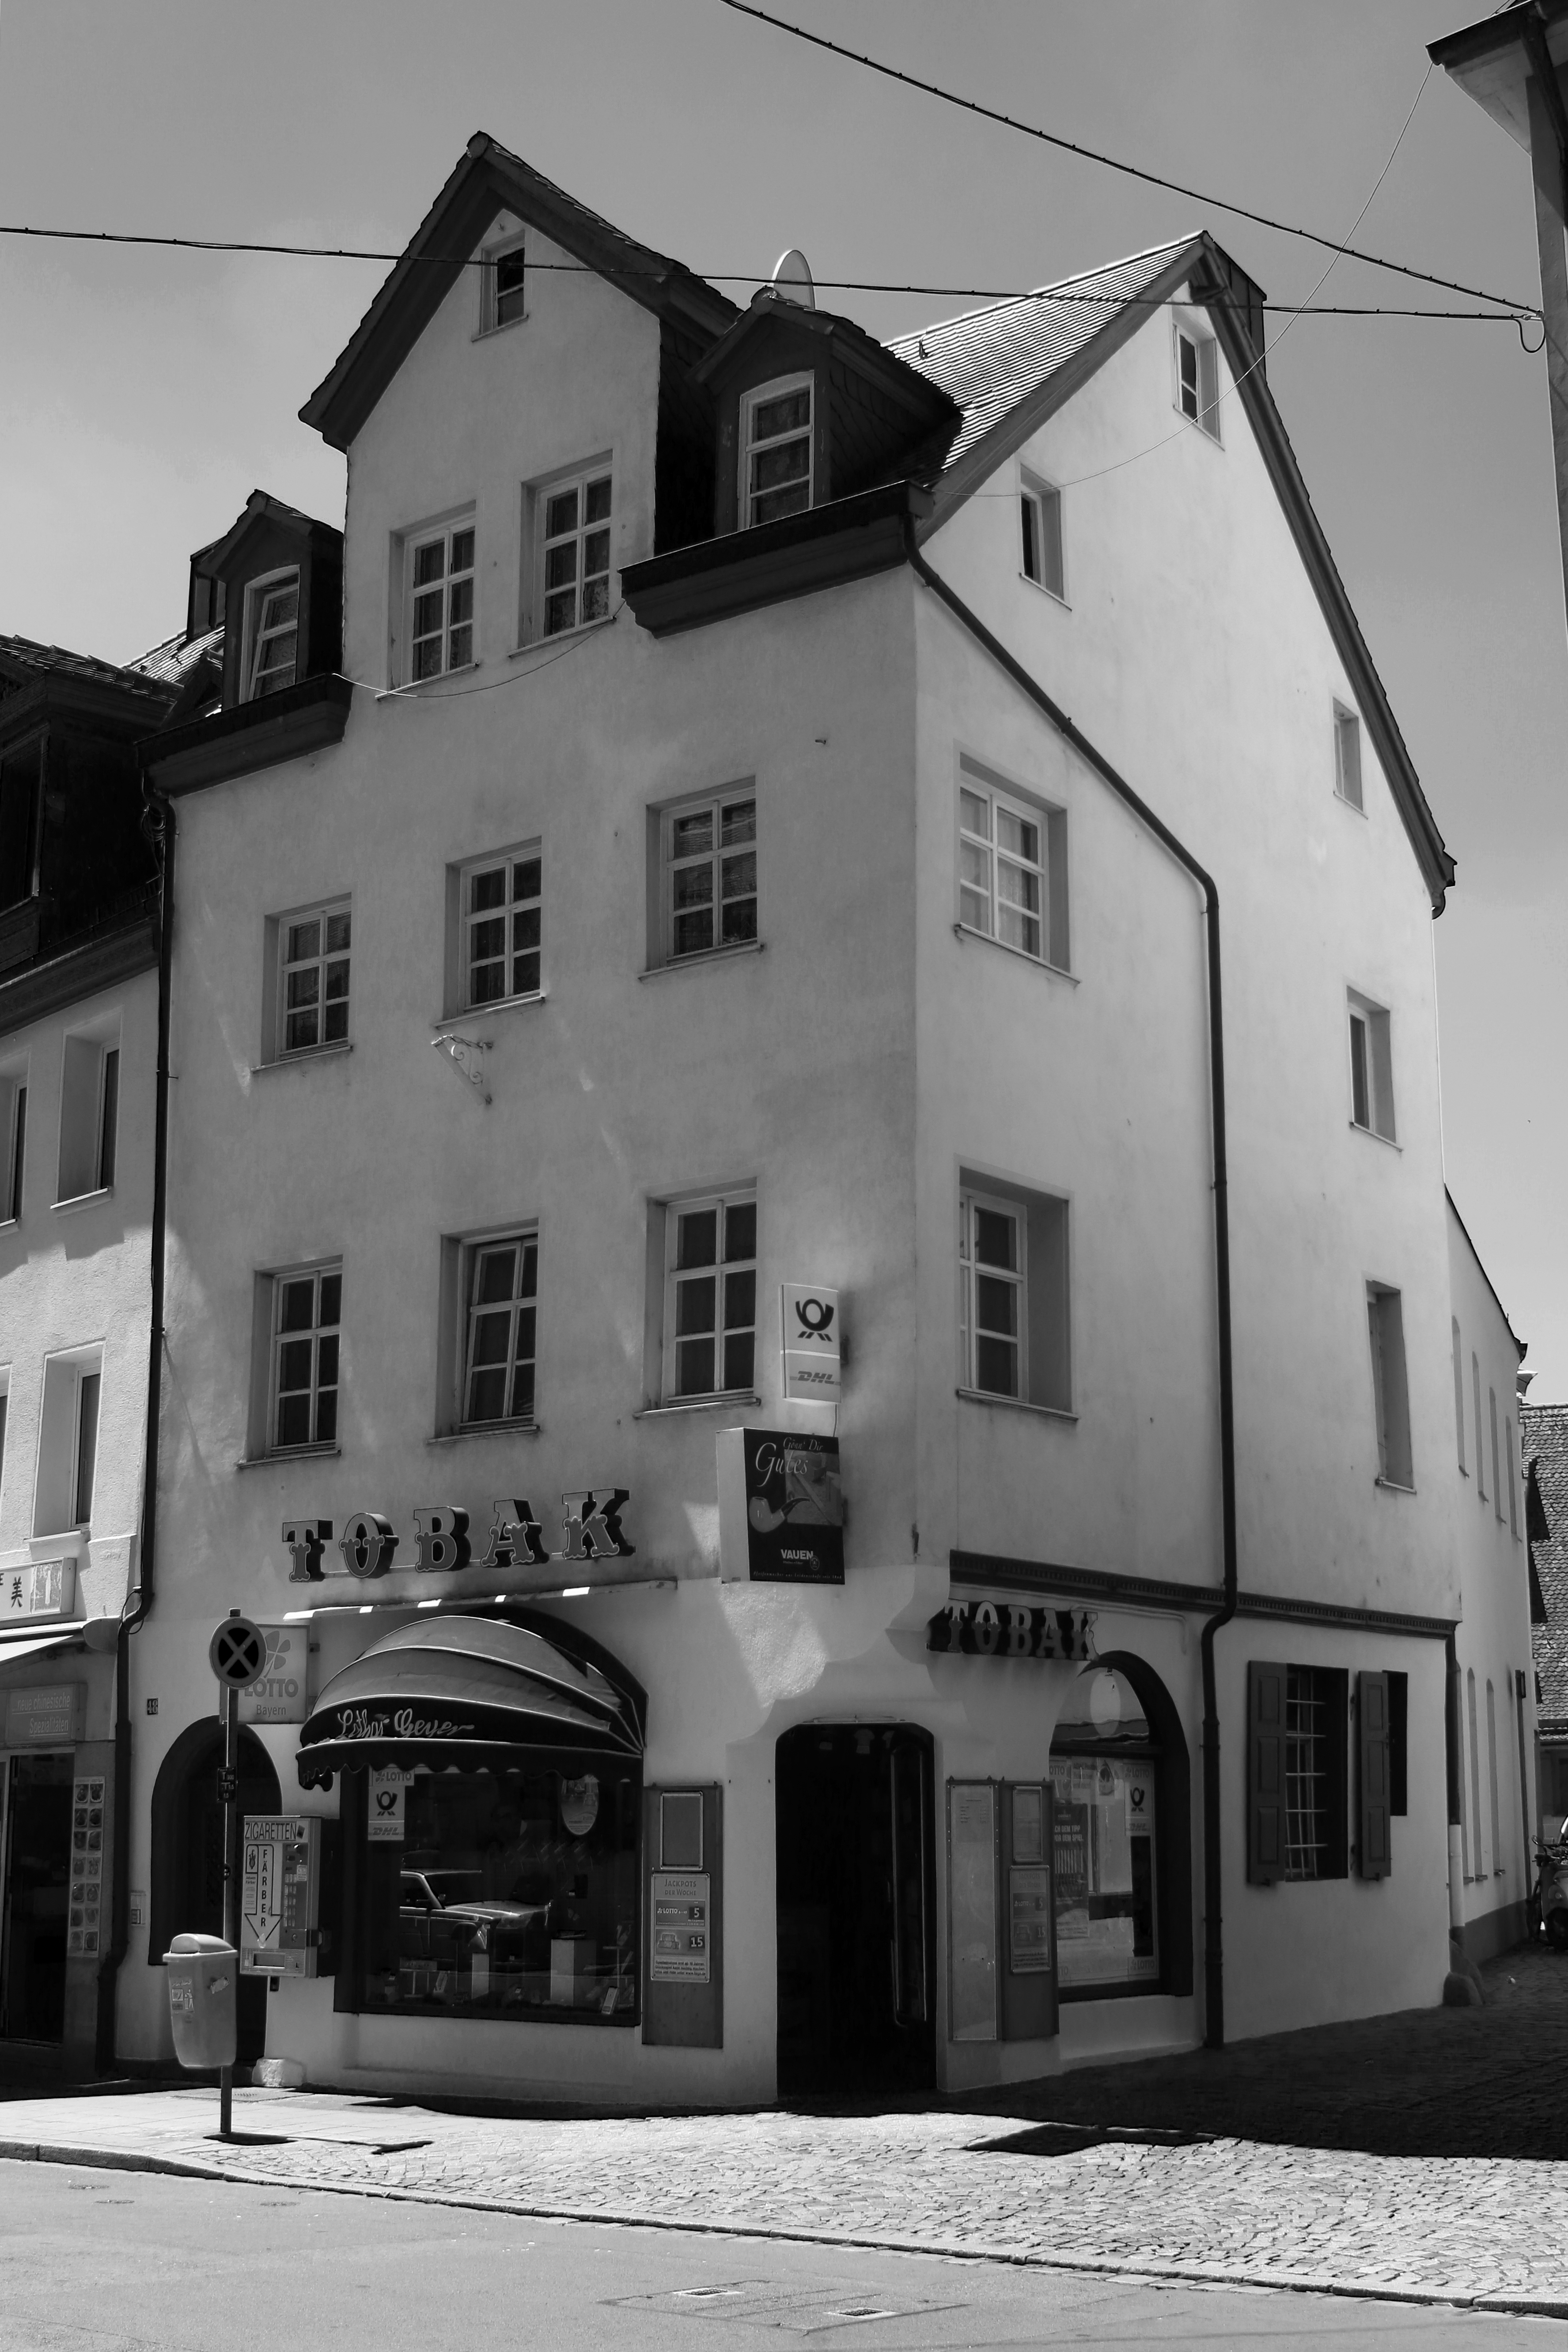
snow, black and white, architecture, road, white, street, house, town, building, facade, black, monochrome, bw, blackandwhite, blackwhite, germany, alemania, allemagne, sw, schwarzweiss, history, bayern, bavaria, schwarzweis, shape, germania, schwarzweissfotografie, schwarzweisfotografie, franconia, franken, nuremberg, nrnberg, neighbourhood, urban area, monochrome photography